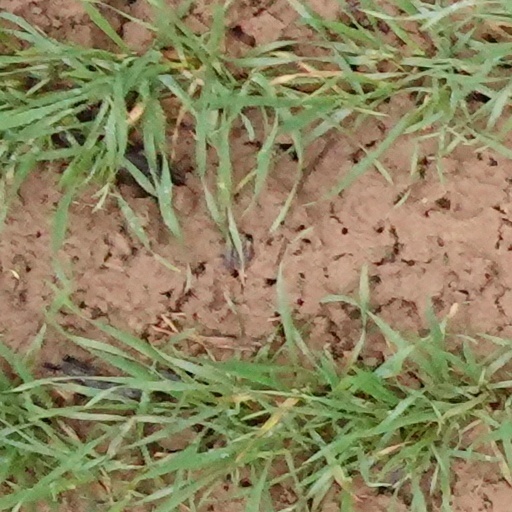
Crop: wheat